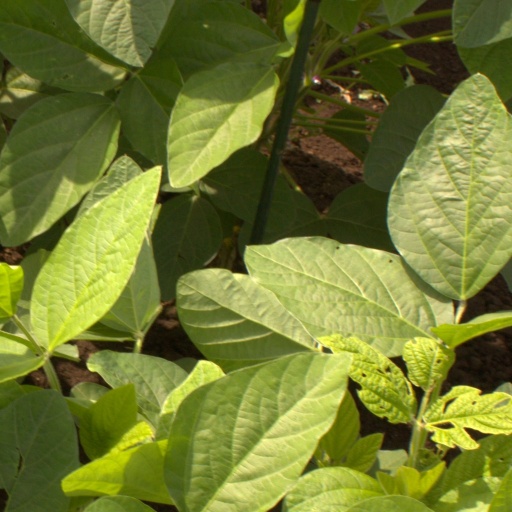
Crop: soybean